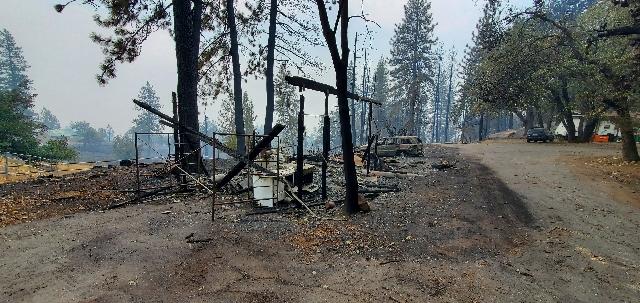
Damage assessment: destroyed